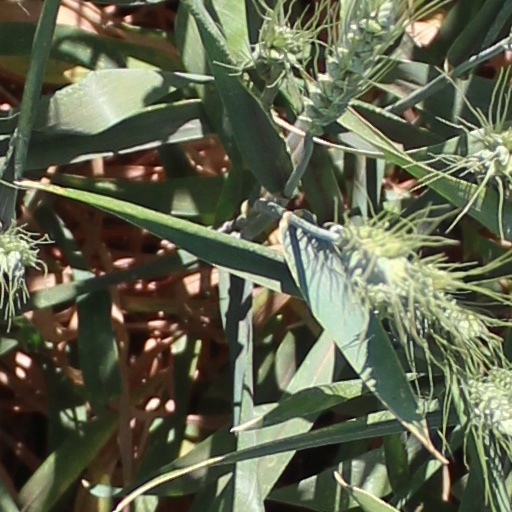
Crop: wheat